Battle for Kvam

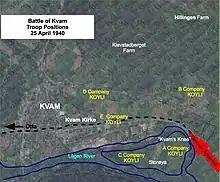
Battle of Kvam troop positions on 25 April 1940

In order to slow the German movement up the Gudbrandsdal valley, the retreating British and Norwegians first tried to blow up a very narrow portion of the road south of Kvam called the "Kvamsporten" [the gates of Kvam]. This narrow portion of the road was lined with steep rock cliffs. The demolition did little to slow the advancing Germans.